Tourism in Austria

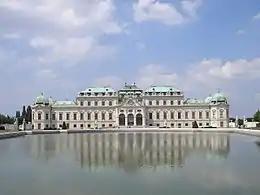
Belvedere Palace, Vienna, one of Austria's most iconic monuments

Tourism forms an important part of the economy of Austria, accounting for almost 9% of the Austrian gross domestic product. Austria has one guest bed for every six inhabitants, and boasts the highest per capita income from tourism in the Organisation for Economic Co-operation and Development. As of 2024, the total number of tourist overnight stays during the summer season is continuing to outnumber the overnight stays in the winter season. Peaks are in February and July/August.